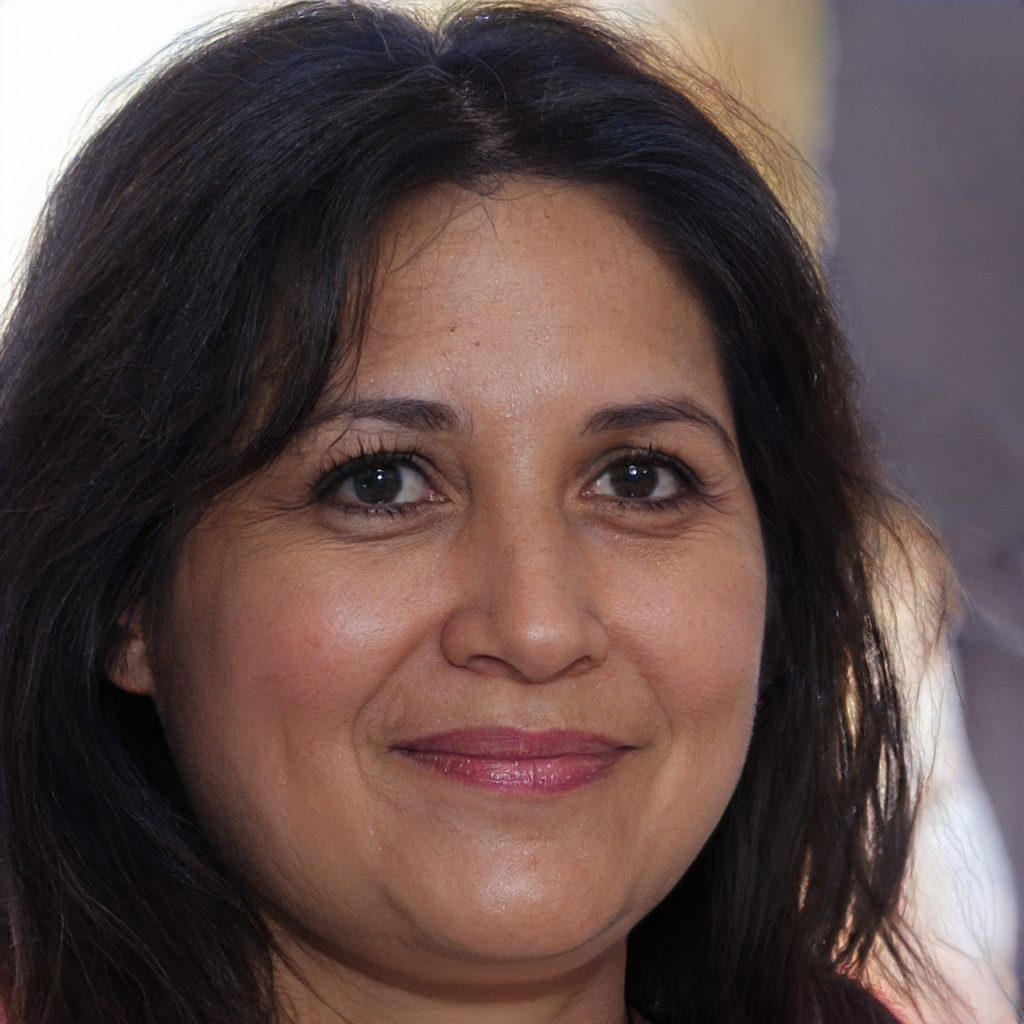
Label: No Watermark